Uncensored (1995)

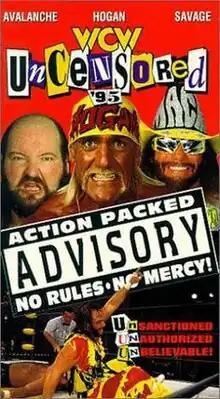
VHS cover featuring Avalanche, Hulk Hogan, Randy Savage

The 1995 Uncensored was the inaugural Uncensored professional wrestling pay-per-view (PPV) event produced by World Championship Wrestling (WCW). It took place on March 19, 1995 from the Tupelo Coliseum in Tupelo, Mississippi. As of 2025 the event is no longer available on the WWE Network and can be found on the official WCW YouTube channel.